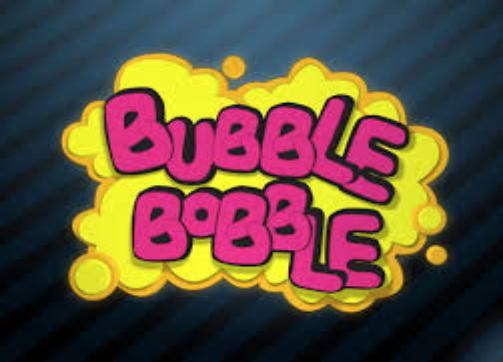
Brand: bobble
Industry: Clothes